Gould Electronics

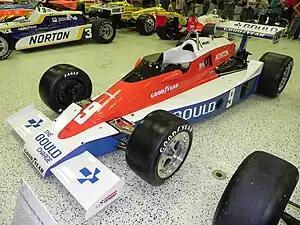
The Gould sponsored IndyCar used to win the 1979 Indianapolis 500

During the late 1970s, Gould served as a sponsor for Penske Racing in American open wheel racing. This included being the primary sponsor of the winning car of the 1979 Indianapolis 500.